Chariot

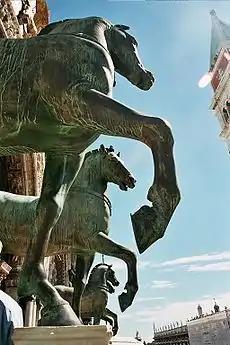
The Triumphal Quadriga is a set of Roman or Greek bronze statues of four horses, originally part of a monument depicting a quadriga. They date from late Classical Antiquity and were long displayed at the Hippodrome of Constantinople. In 1204 AD, Doge Enrico Dandolo sent them to Venice as part of the loot sacked from Constantinople in the Fourth Crusade.

The Trundholm sun chariot is dated to c. 1500-1300 BC (see: Nordic Bronze Age). The horse drawing the solar disk runs on four wheels, and the Sun itself on two. All wheels have four spokes. The "chariot" comprises the solar disk, the axle, and the wheels, and it is unclear whether the sun is depicted as the chariot or as the passenger. Nevertheless, the presence of a model of a horse-drawn vehicle on two spoked wheels in Northern Europe at such an early time is astonishing.